Russian Grand Prix

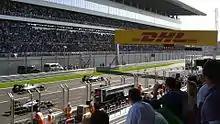
The starting grid at the 2014 Russian Grand Prix

In 2001, Vladimir Putin, President of Russia, expressed personal support to the project of the "Pulkovskoe Ring" near the Pulkovo Airport, but the race never came to fruition. Another attempt was made in 2003, with the Moscow council approving a project to build a track in Molzhaninovsky District of Moscow. The project was abandoned after a dispute over the commercial contract. In September 2008, it was revealed that work was to begin on a Formula One circuit to be located at the village of Fedyukovo, Volokolamsky District of the Moscow Province, approximately away from Moscow. Known as the Moscow Raceway, the track was designed by Hermann Tilke to host both Formula One and Moto GP races. The plan to host a Grand Prix at the Moscow Raceway was never realised, but unlike the Pulkovskoe Ring and Nagatino Island projects, the circuit was completed, and in 2012, hosted rounds of the Formula Renault 3.5 and 2.0 Series – which became the first internationally accredited motorsport events to hold a round in Russia – as well as the FIA GT1 World Championship, and the Superbike World Championship.